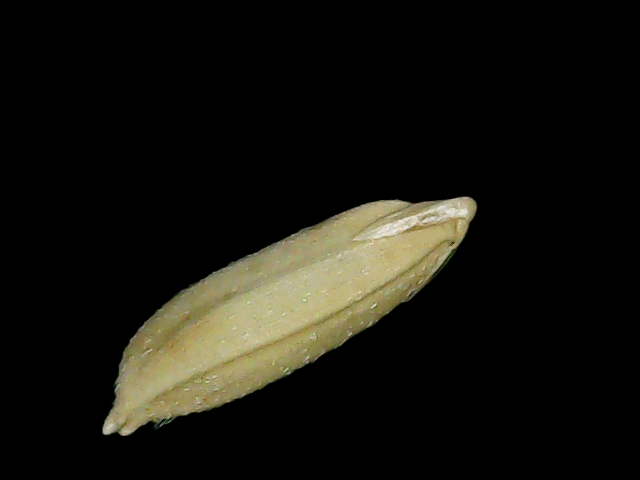
Rice variety: Br23